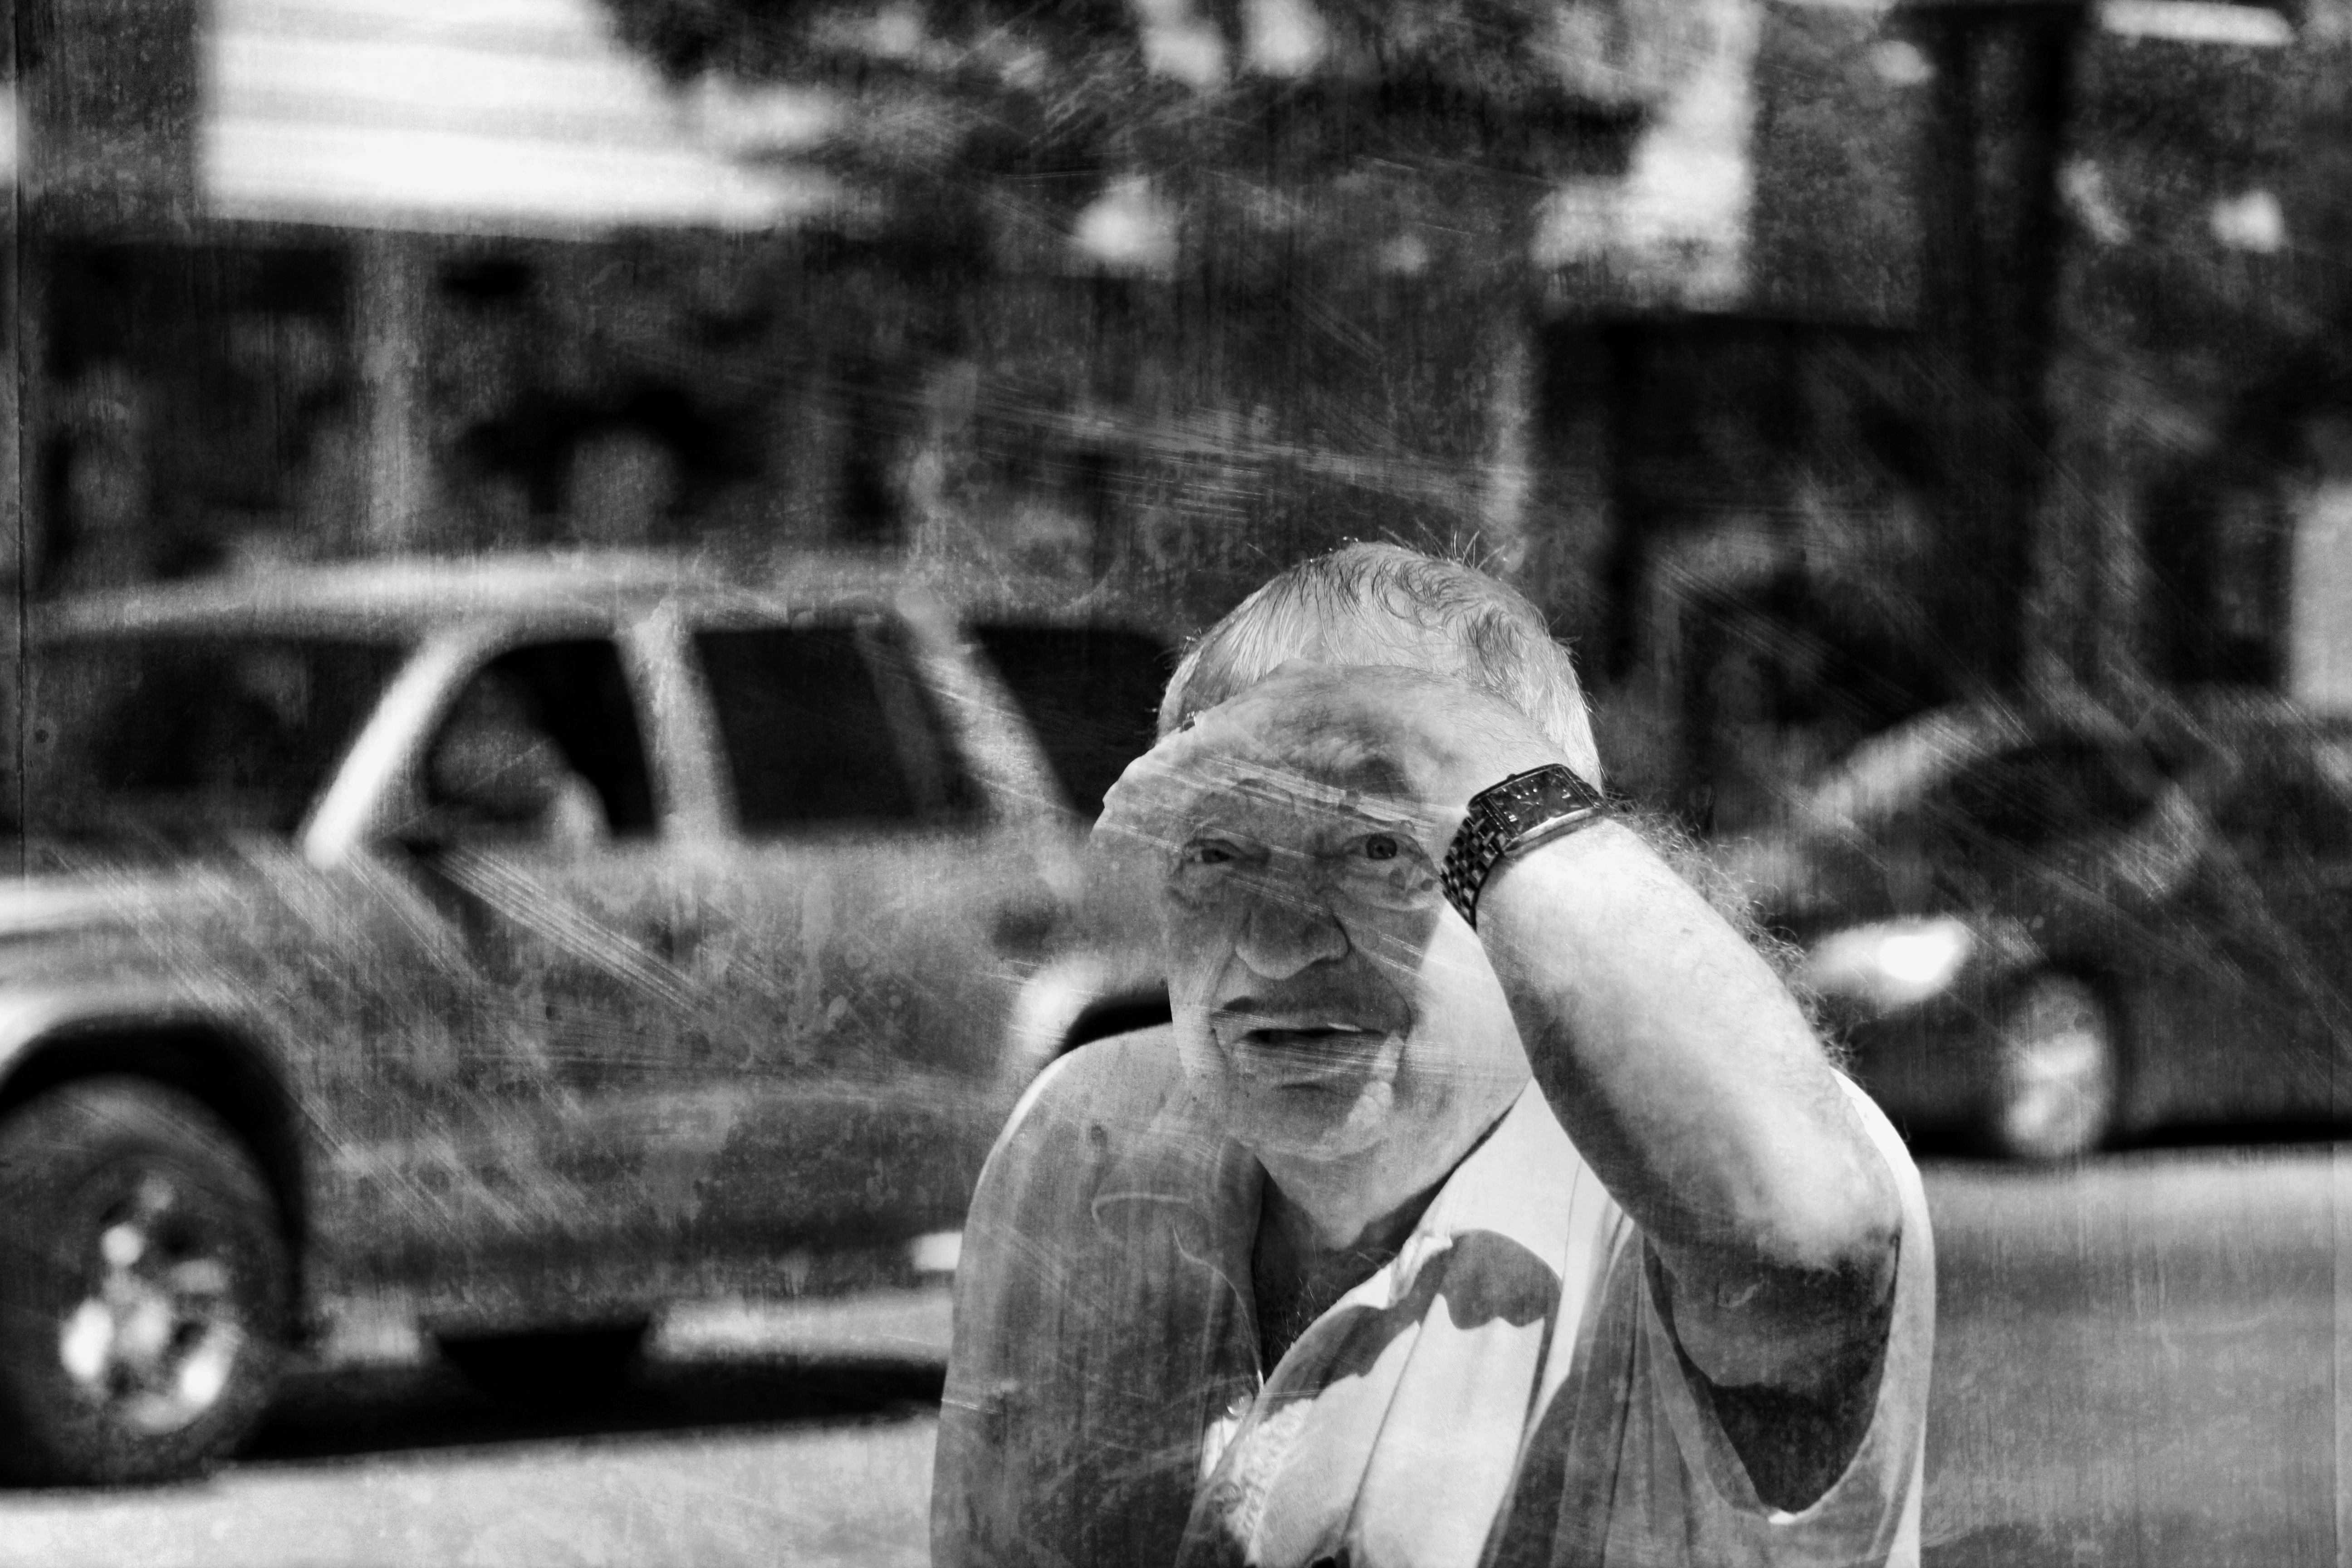
man, person, black and white, people, road, white, street, photography, downtown, summer, male, black, monochrome, streetphotography, bw, blackandwhite, canada, photograph, britishcolumbia, bc, okanagan, contrasts, kelowna, monochrome photography